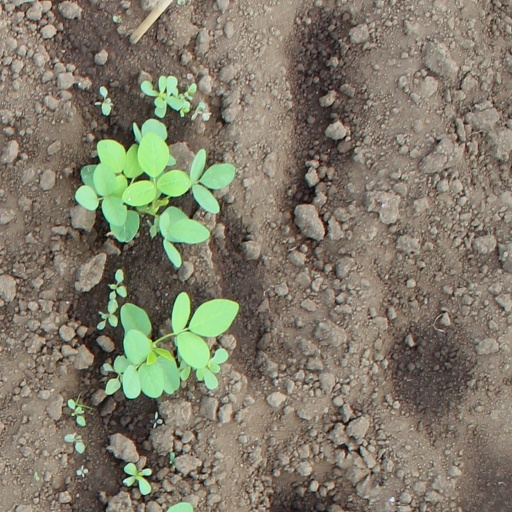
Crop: soybean